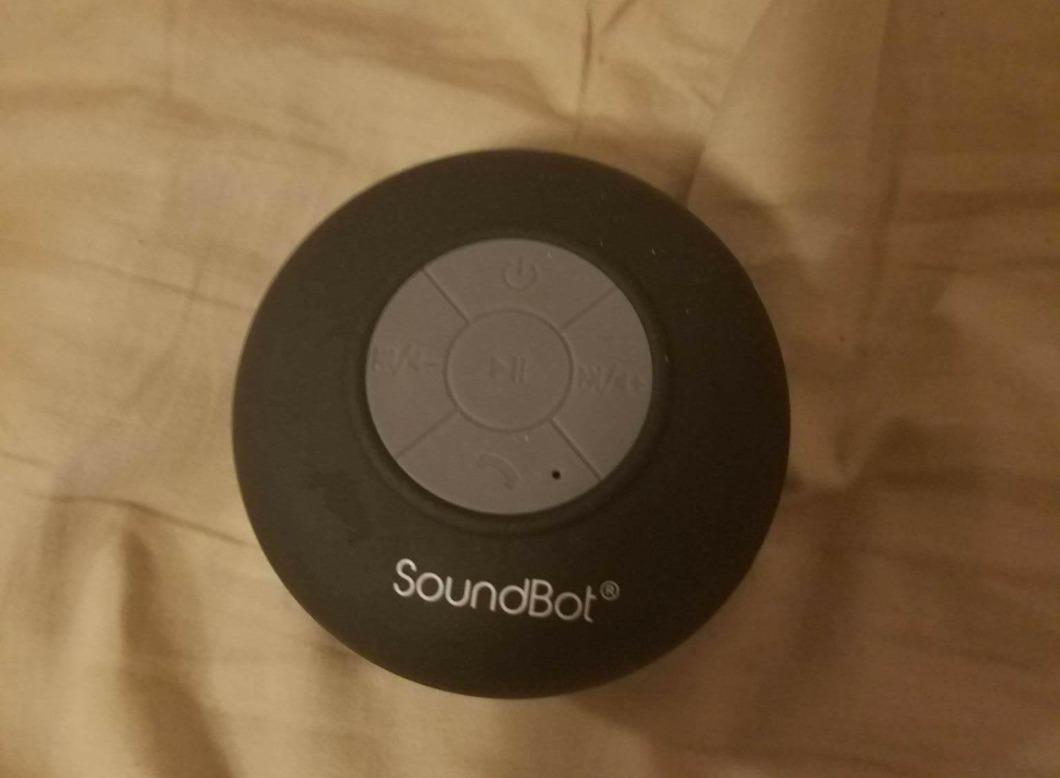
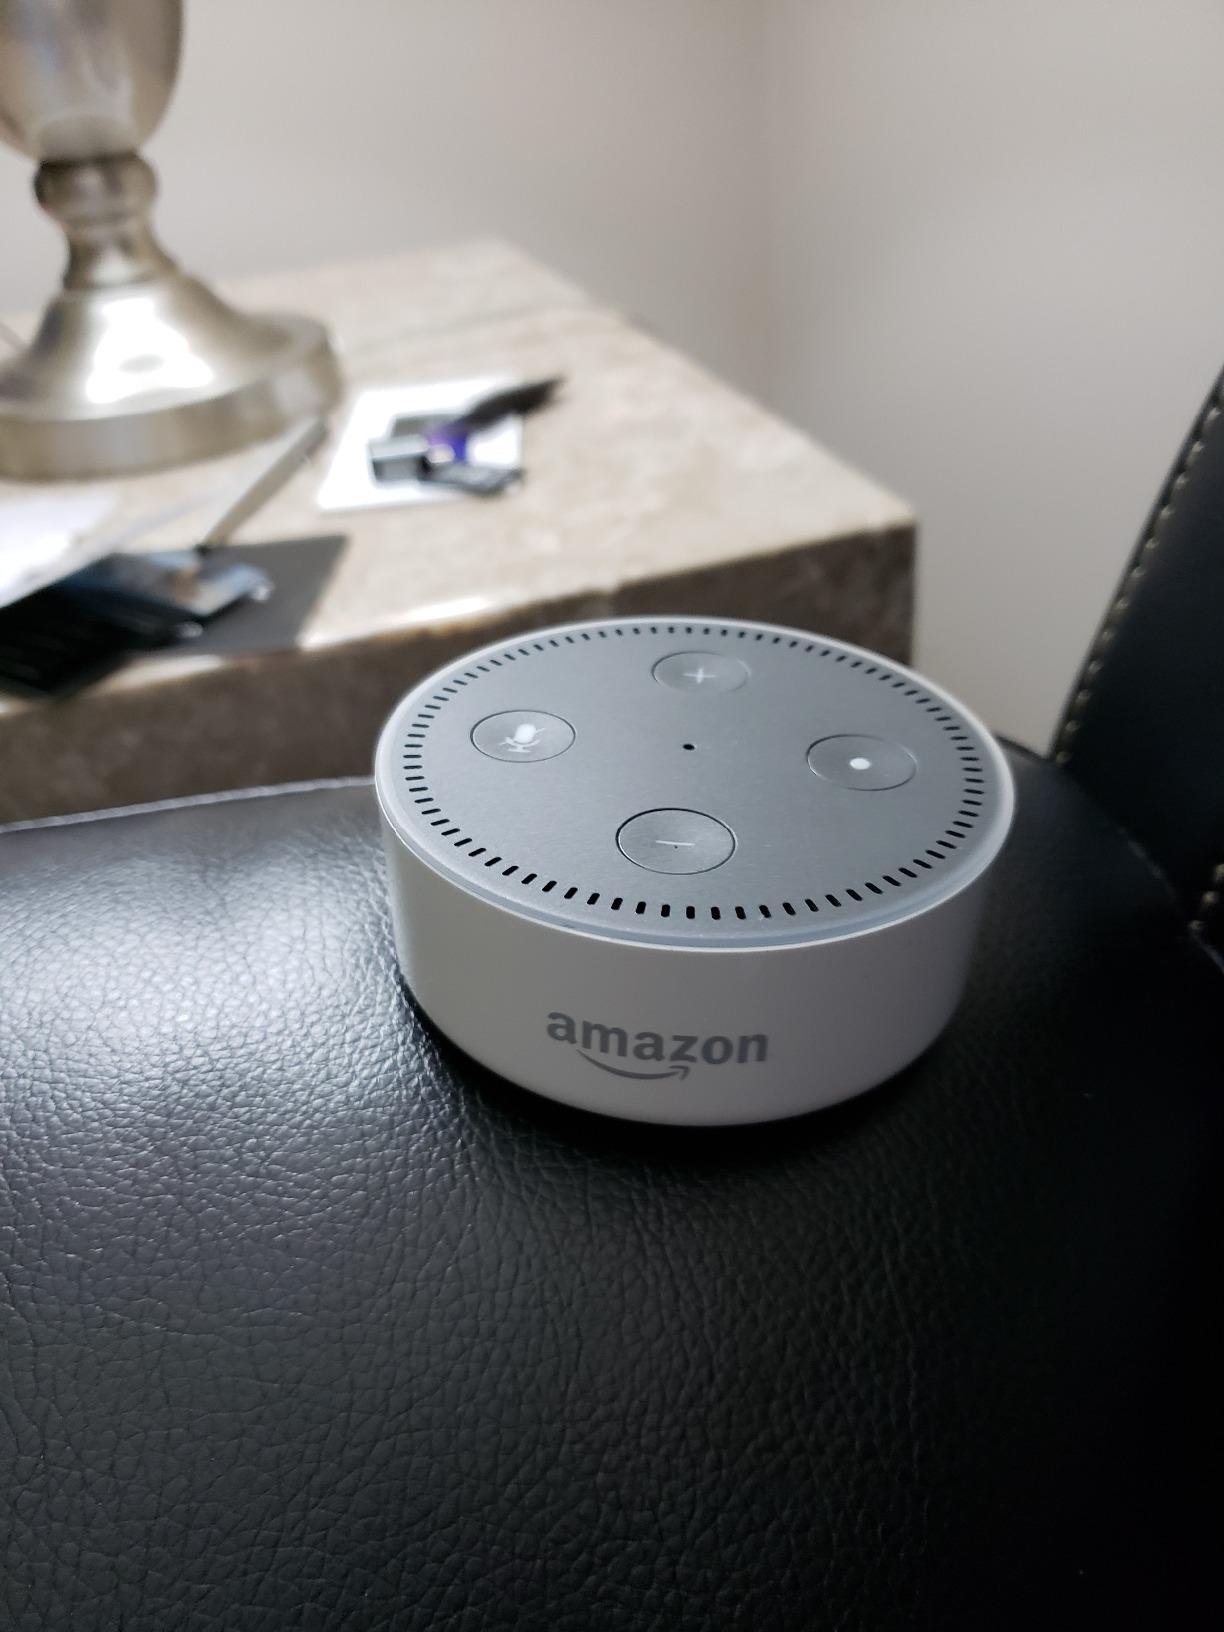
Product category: speaker
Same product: no